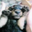
Label: dog